Jazmine Sepúlveda

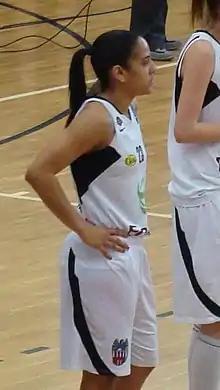
Sepúlveda in 2012

Jazmine Sepúlveda (born April 10, 1985) is a Puerto Rican professional basketball player who currently plays for Montañeras de Morovis of the Baloncesto Superior Nacional Femenino (BSNF).